Gara Medouar

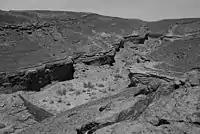
Two dams in one of the ravines

The formation, like the fortress of Tasghîmût near Marrakesh, is strategically located and naturally forms an almost complete fortress. Gara Medouar has only one large opening, a ravine in the south; about one third of the mountain's perimeter has been fortified by walls, the most important of which is the wall going straight across the ravine in the south. This well-preserved wall (the "low wall") is high where it abuts the rocks, and in places rises to ; it is long and about thick, and consists of limestone blocks held together with lime mortar.